The Crime Doctor (1934 film)

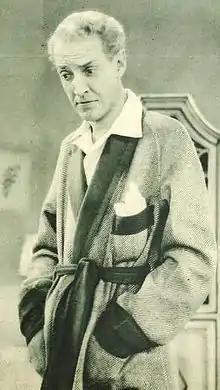
Screen capture of Otto Kruger from the film.

"The Film Daily" gave the film a good review, calling it an "Intriguing and suspenseful murder mystery and triangle drama smartly handled all around." They felt the plot was intricate and the film kept the tension going throughout, complimenting both Murfin for the script and Robertson on his direction. They also praised Lucien Andriot's cinematography. "Modern Screen" also gave the picture favorable press, stating it was "something new and very interesting in mysteries." Rating the film an overall "B", they singled out the performances of all four of the leads: Kruger, Asther, Morley, and Wood, calling Kruger's performance "outstanding". "Motion Picture Daily" enjoyed the film, saying it presented "an arresting and entertaining murder yarn with a surprise twist finish." They also enjoyed Robertson's direction, and the performances of the four leads. "Motion Picture Magazine" called Kruger's performance one "you should not miss this month." They called the film "clever" and "tricky", and said about the actors, "Otto Kruger makes a famous detective almost unbearably poignant; Nils Asther makes an innocent man, grilled as a murderer, a human being in agony; and Karen Morley makes the emotions of both men plausible." "Photoplay" named it one of the best films of the month, and, like "Motion Picture Magazine", named Kruger's performance one of the month's best. They called it "A pretty perfect picture, all about the perfect crime, with Otto Kruger, Karen Morley, and Nils Asther turning in pluperfect performances." The "Motion Picture Herald" gave the film a glowing review, calling it an "intriguing, entertaining picture." It went on to say, In a novel way, it wraps up its amusement assets in a veil of semi-mystery and by the logical use of clever suspense moves to an odd climax that completely upsets all anticipations. Comedy tinged melodrama, therefore, is its essence, in which amusing thrill, not fear-mongering terror, predominates ... Inasmuch as the reasons for the perfect crime, its accomplishments and the turmoil it brings on, are evident to them and the investigator—all the other participants being in the dark—it remains for the unexpected anti-climax to overturn advance solutions. As the picture is convincingly acted, there never once being a hint as to the finale, realism builds a suspense that not only maintains continuous interest but makes gleeful mincemeat of all the amateur sleuths' logical conclusions.